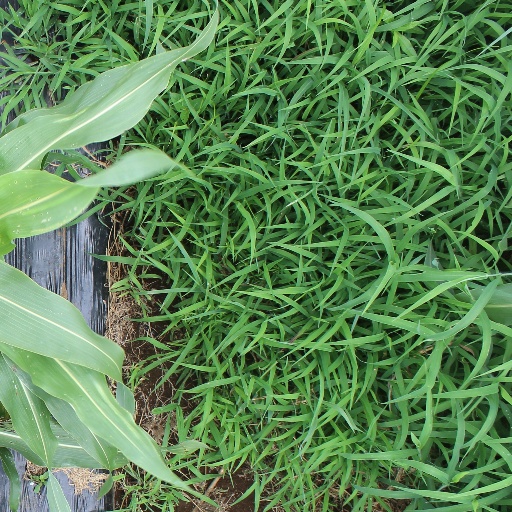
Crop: sorghum